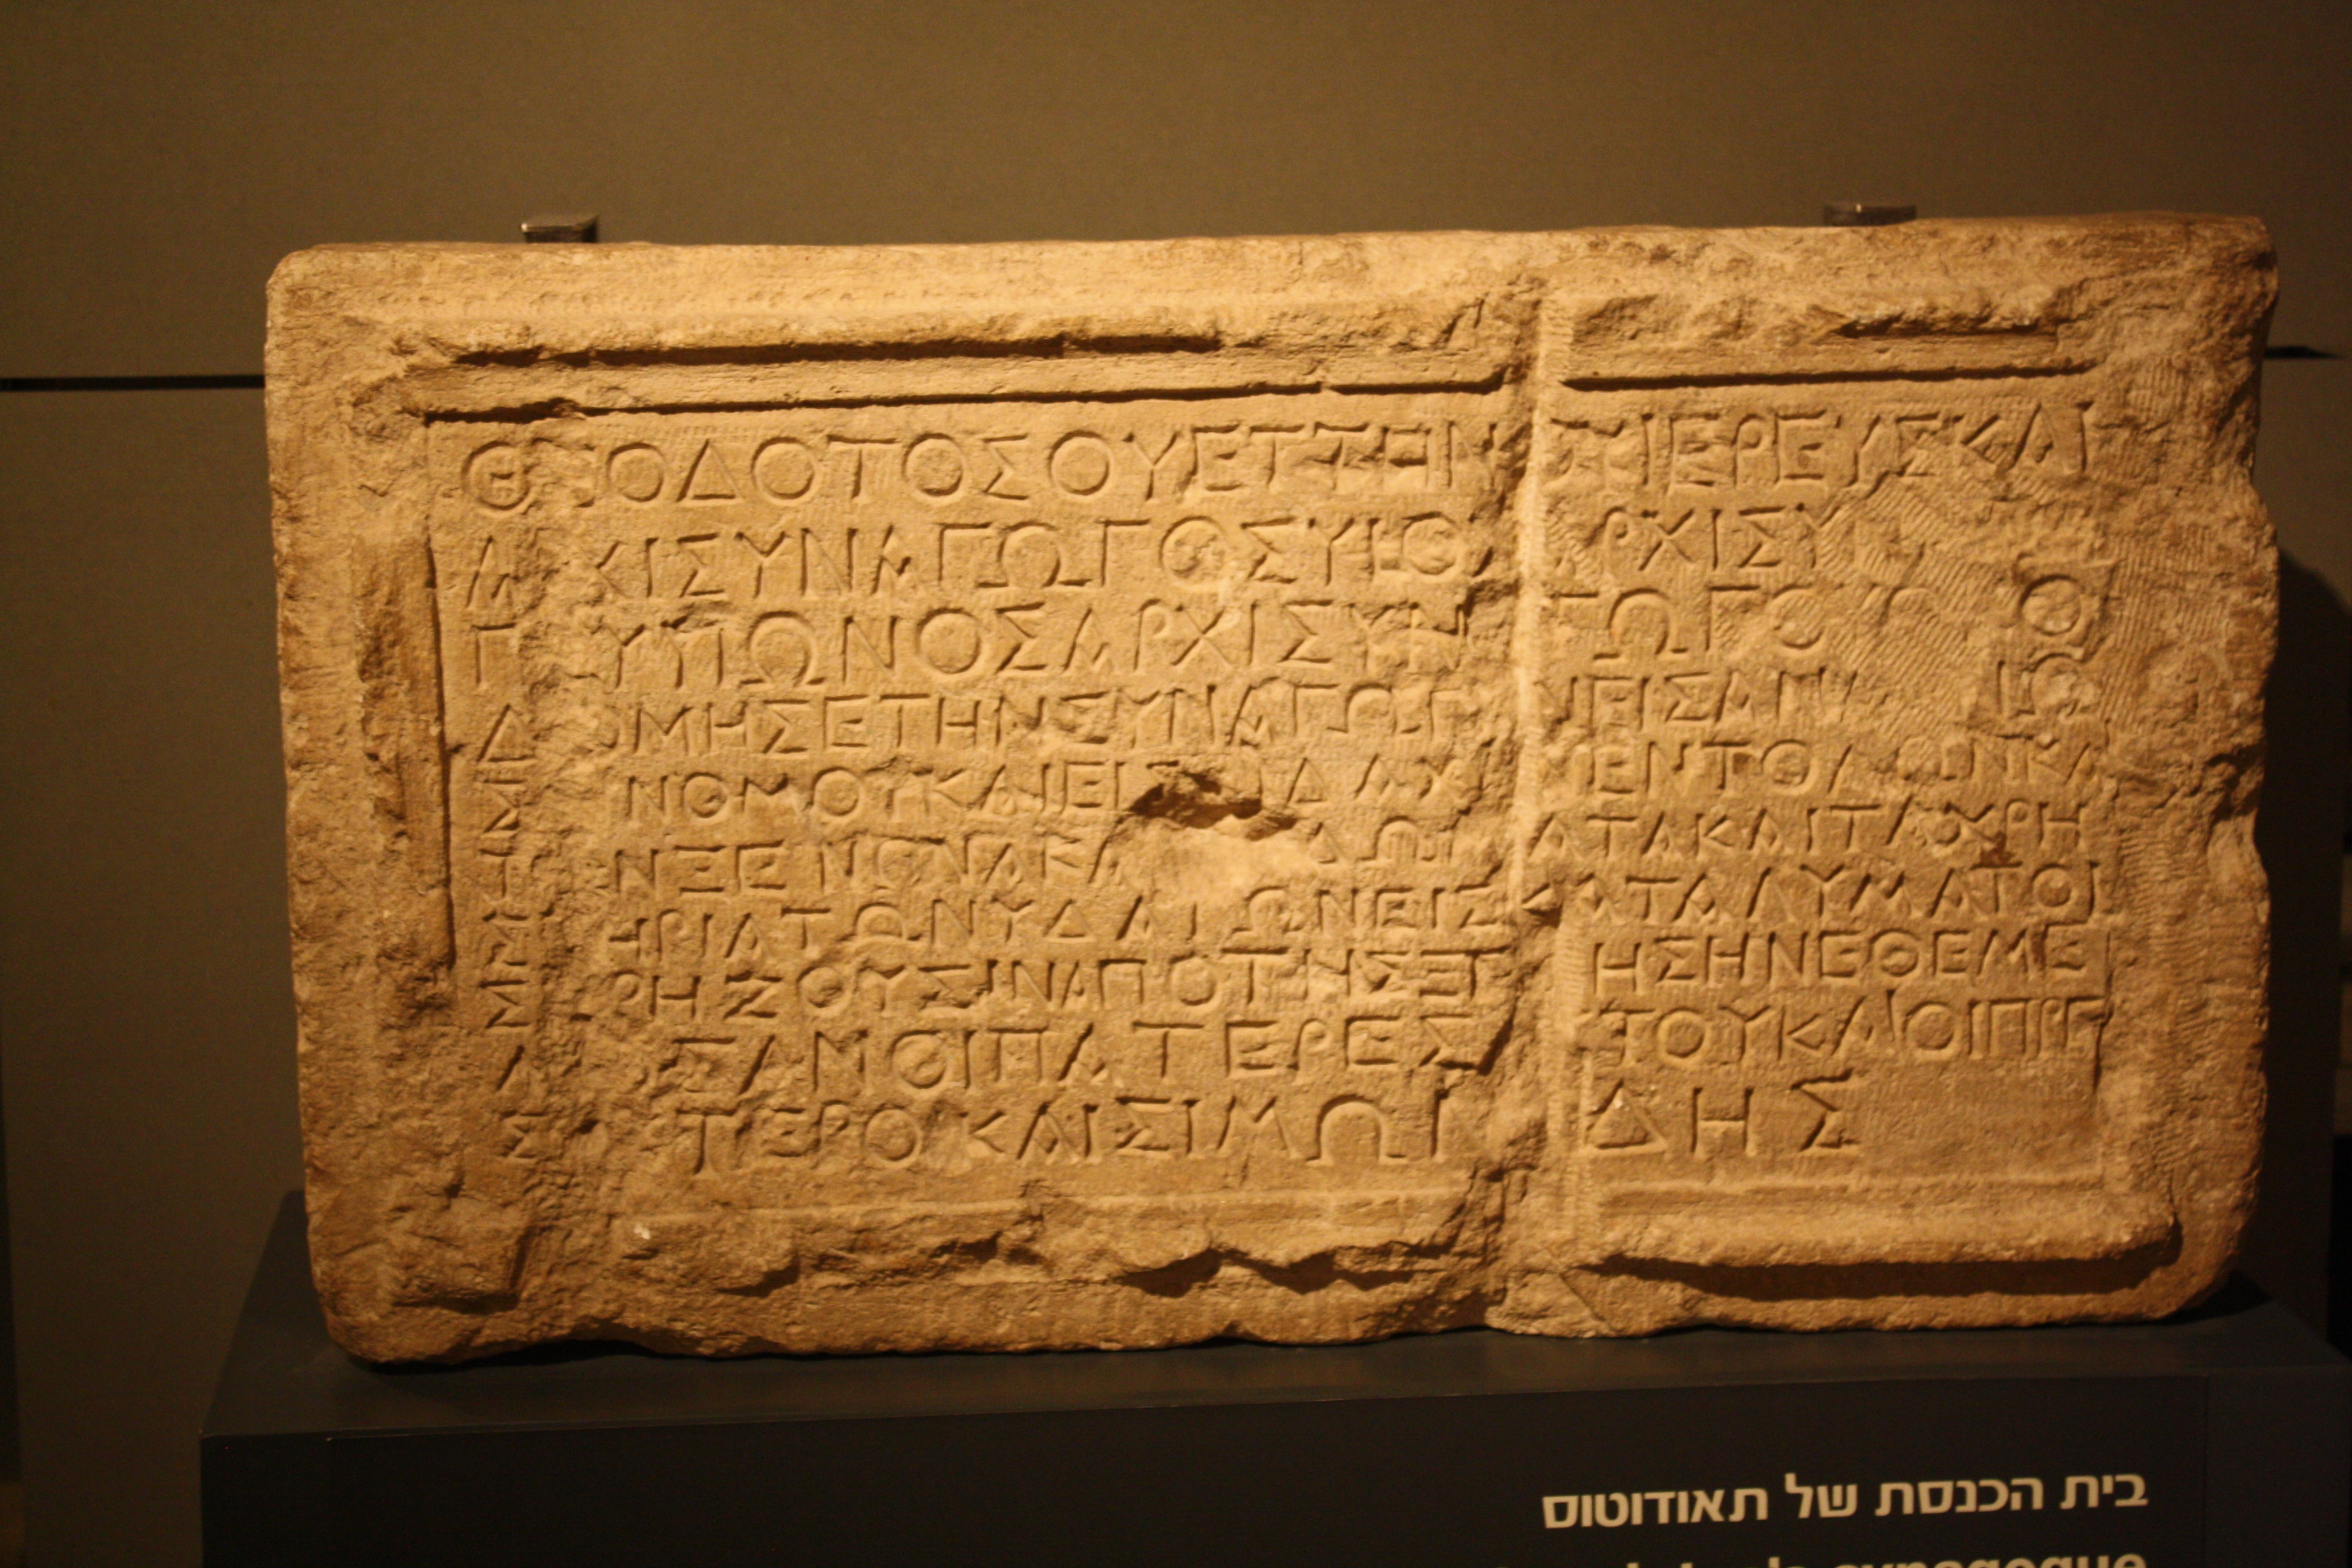
wood, building, stone, greek, ancient, historic, material, art, archaeology, ruins, inscription, archeology, culture, history, carving, relief, archaeological, stele, ancient history